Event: Nepal Earthquake
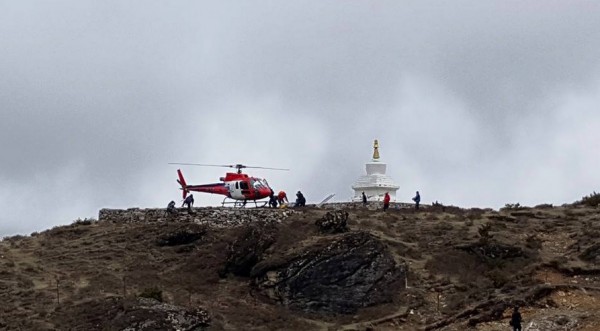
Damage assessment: no_damage